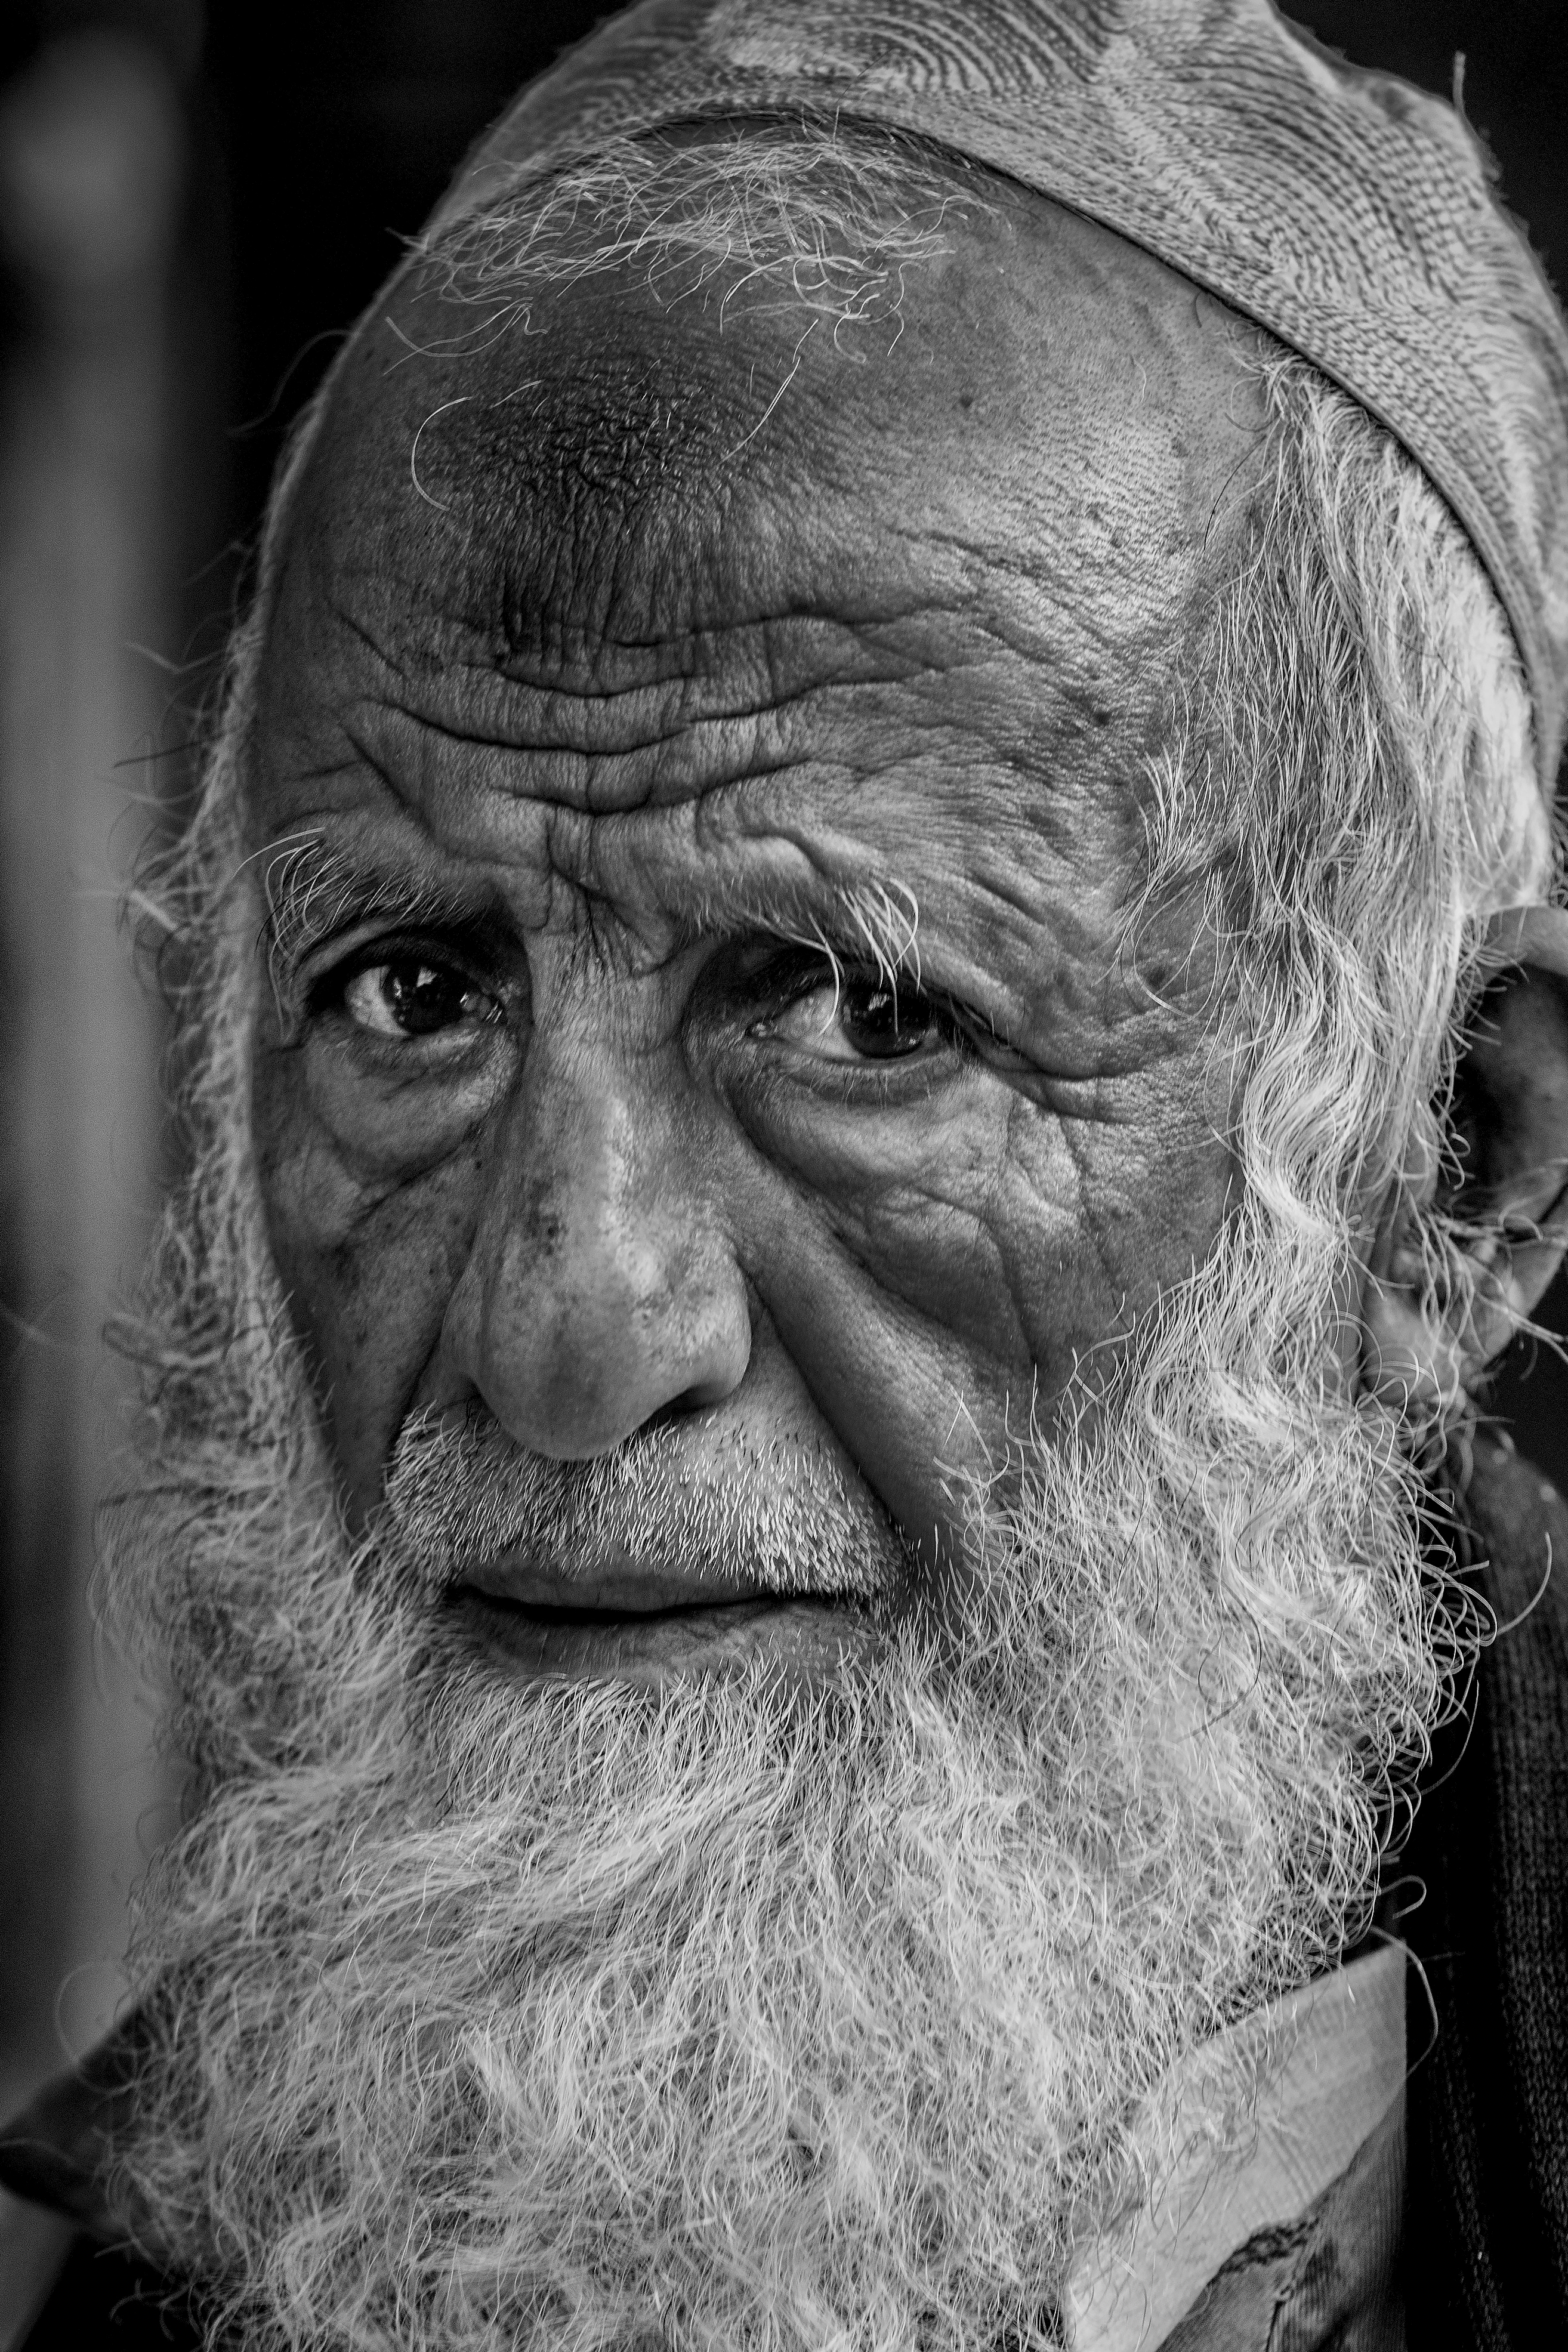
man, person, black and white, photography, portrait, human, monochrome, smile, beard, wrinkle, senior citizen, close up, elder, face, snout, temple, eye, head, moustache, organ, forehead, monochrome photography, portrait photography, stock photography, facial hair, human behavior